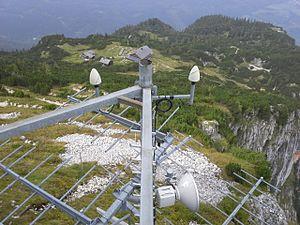
Antenne satellite à Salzbourg